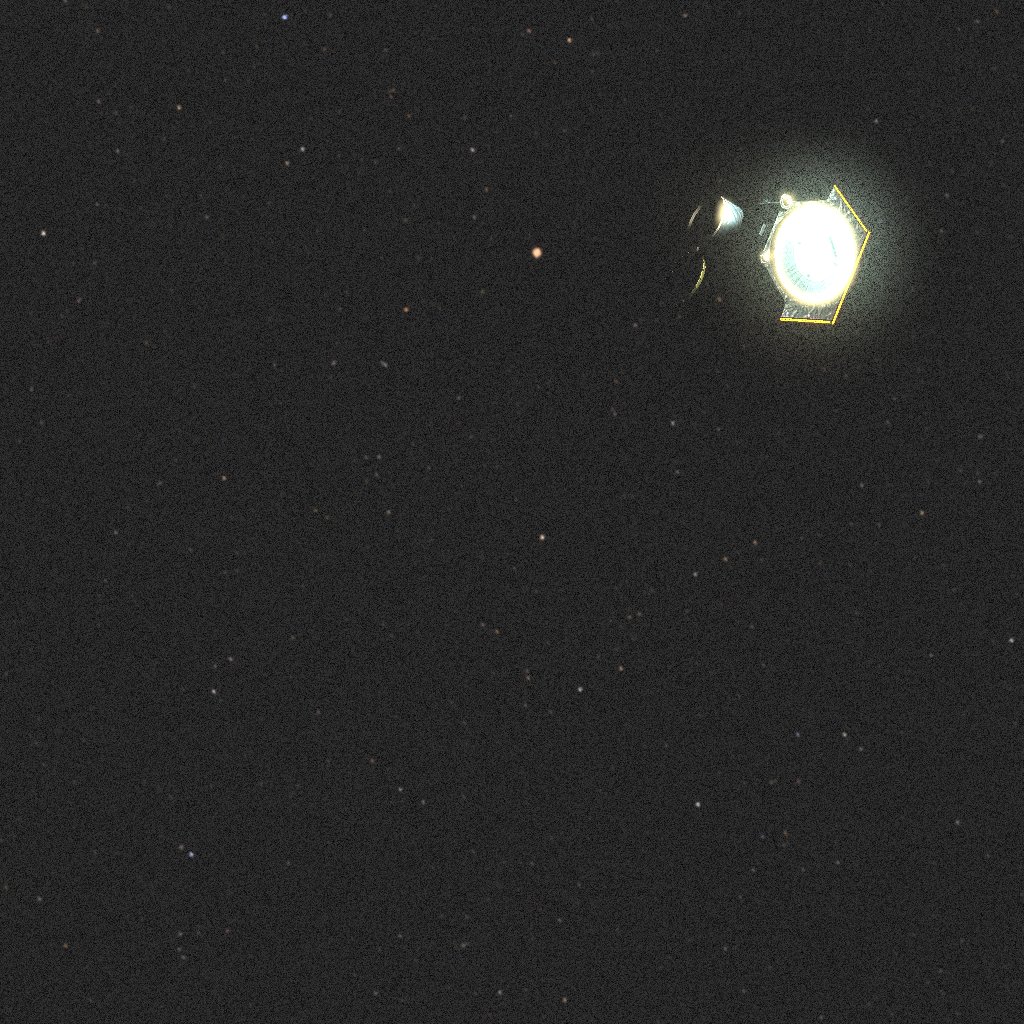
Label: cheops